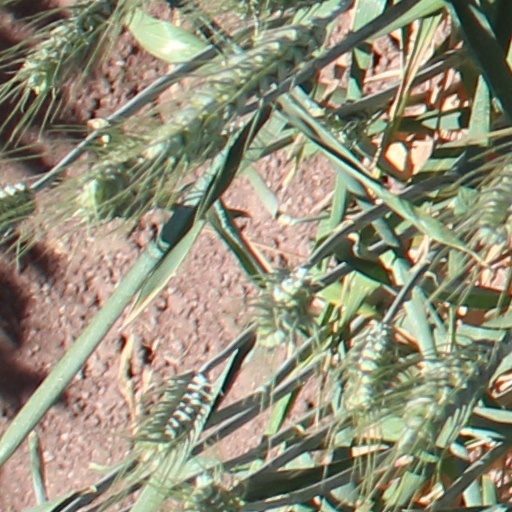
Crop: wheat